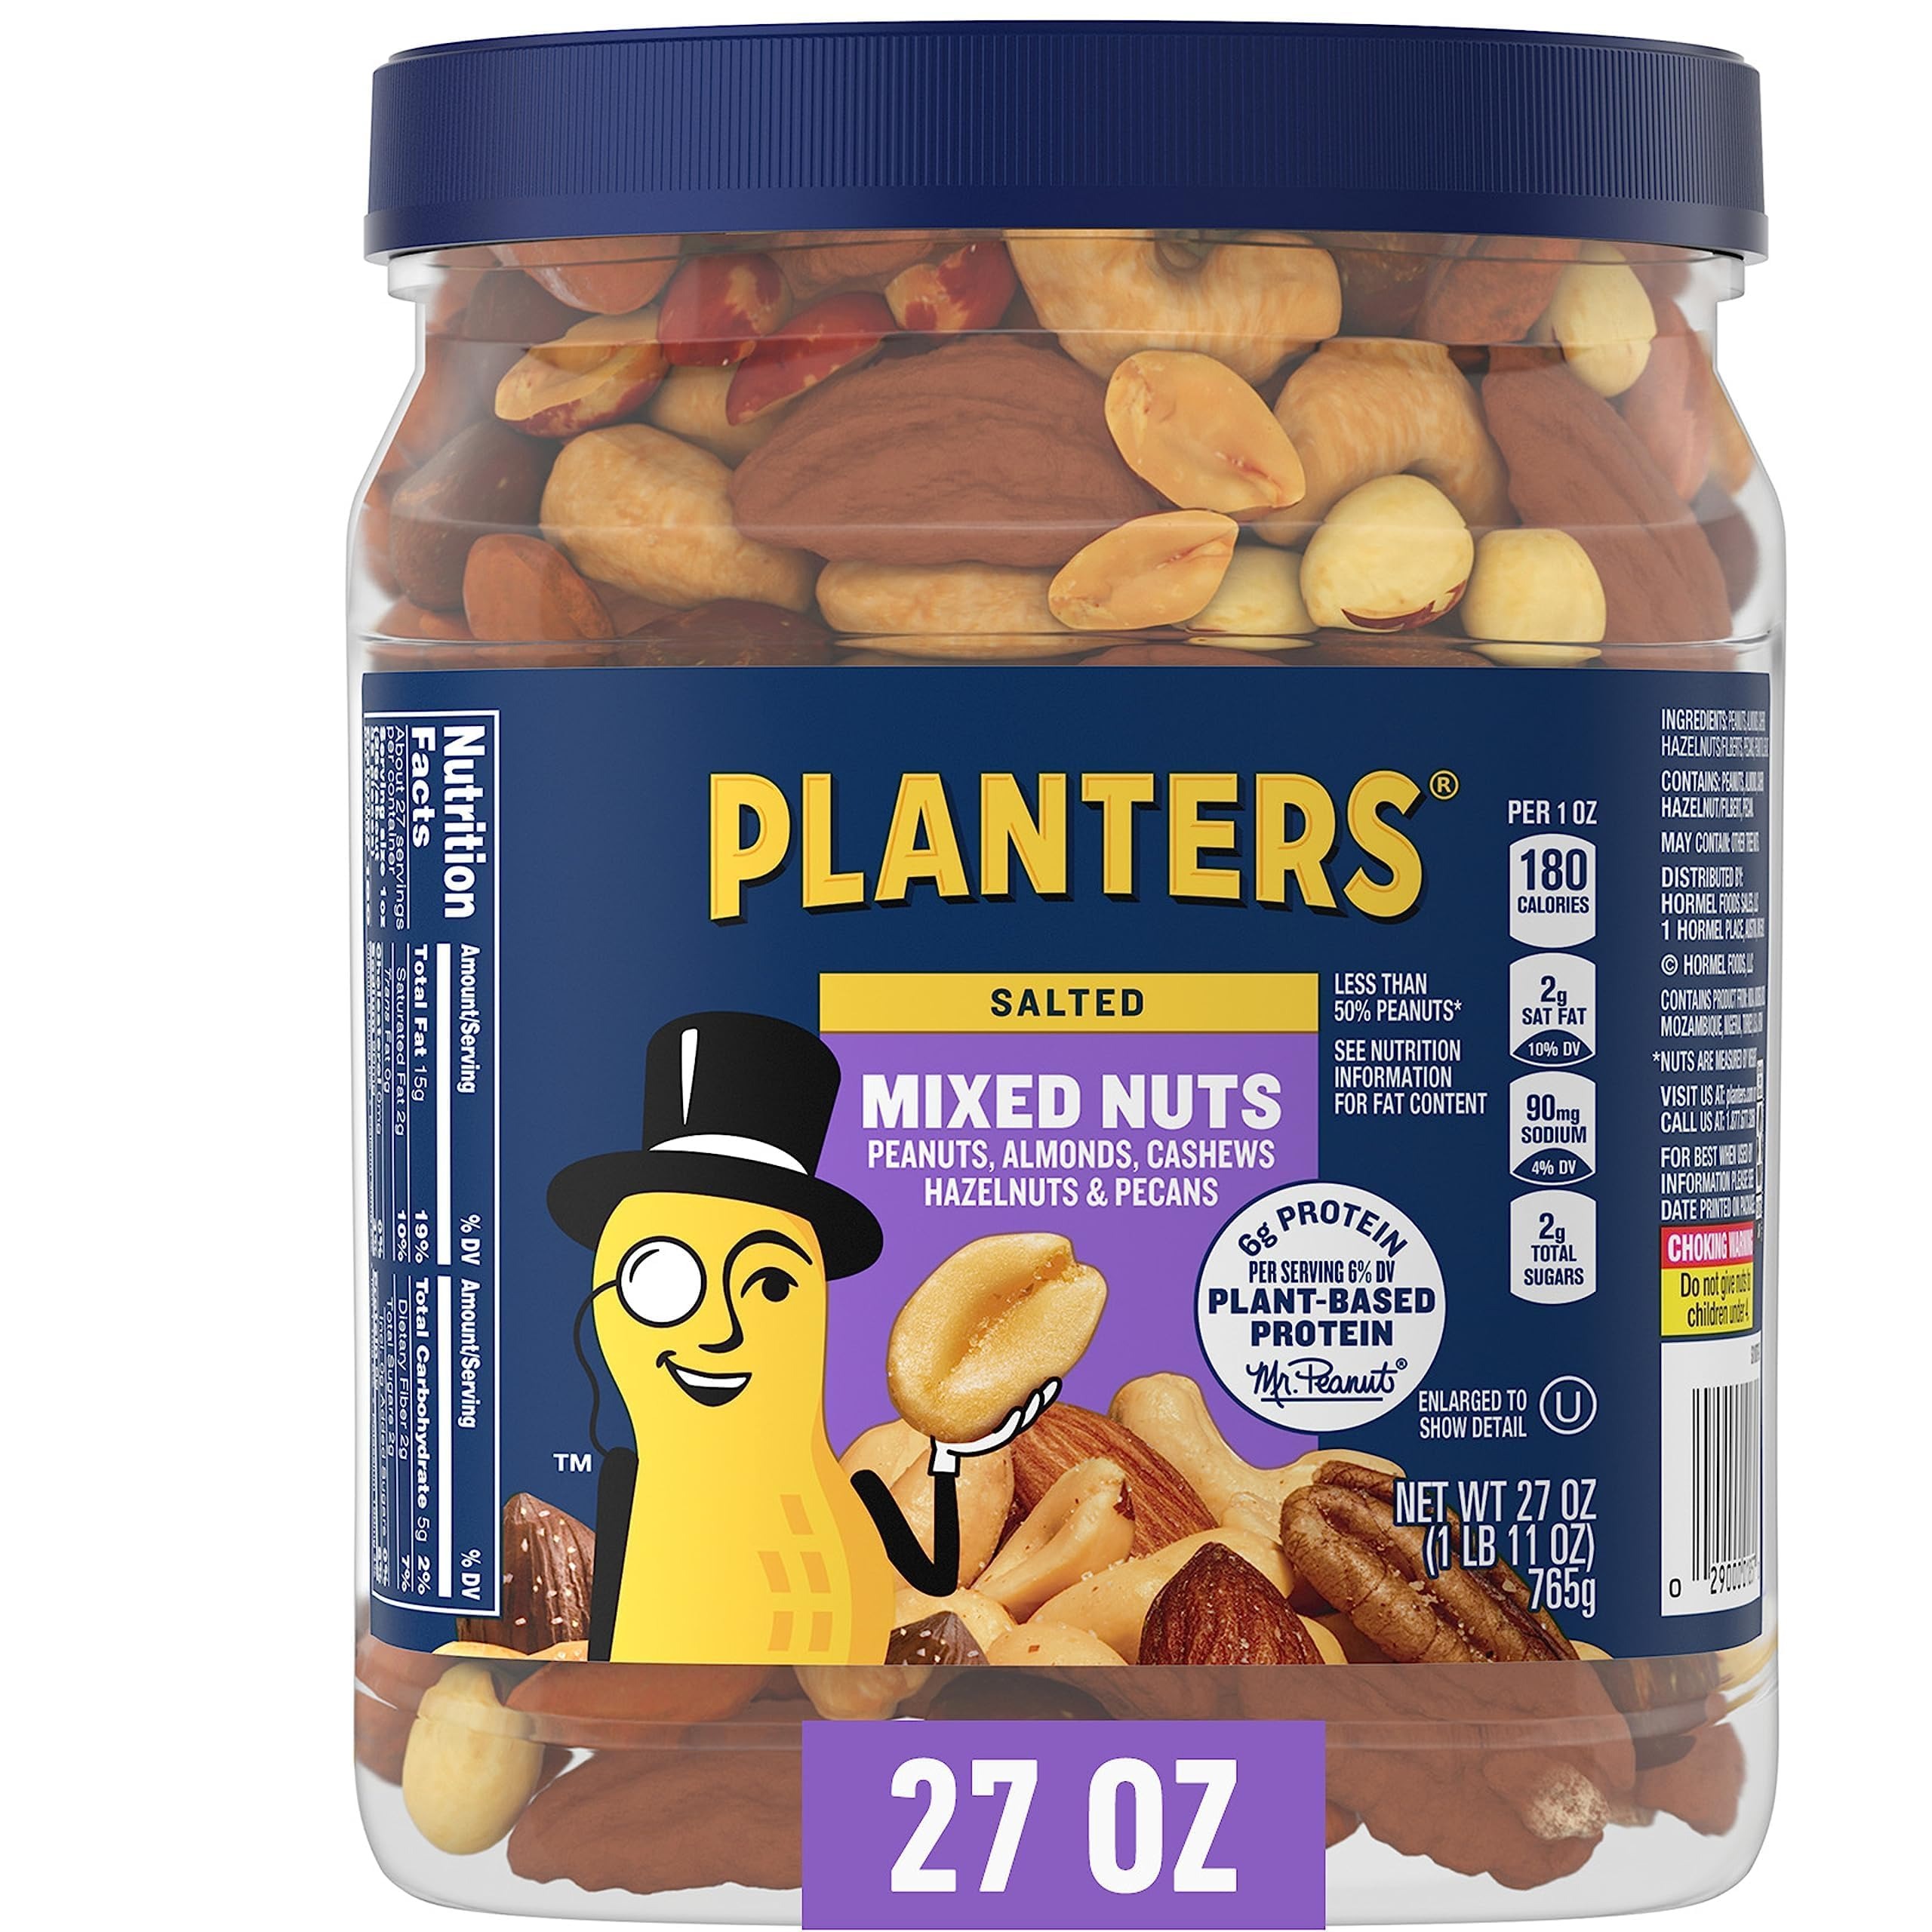
Item Name: Planters Mixed Nuts Jar, 27 Ounce
Bullet Point 1: A Nut for Every Craving: Go nuts for all your favorites with this tasty assortment of roasted cashews, almonds, hazelnuts, peanuts, and pecans. Find all the premium mixed nuts you crave
Bullet Point 2: Irresistibly Crunchy: Roasted to perfection in peanut oil and seasoned with sea salt, these deluxe mixed nuts have the crunchy texture and natural nutty flavors you expect from PLANTERS snack foods
Bullet Point 3: Snacks with Substance: PLANTERS Deluxe Mixed Nuts contain 6g of plant-based protein and 180 calories per 1oz serving to help ward off hunger and keep you going between mealtimes
Bullet Point 4: Dressed to Impress: For cocktail parties or family movie nights, these stylish but never stuffy deluxe mixed nuts are always ready for a night out. The resealable canister is handy for on-the-go snacking on road trips or in offices
Bullet Point 5: What You Get: Includes one, 27 oz airtight, resealable canister containing PLANTERS Deluxe Salted Mixed Nuts for easy, sharable snacking; Packaged for freshness and great taste
Value: 27.0
Unit: Ounce

Price: 10.94